Andrew W.K.

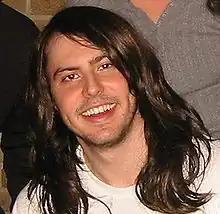
W.K. in 2006

Though "Close Calls with Brick Walls" failed to see wide release in 2006, W.K. continued to be active; he released a live concert DVD entitled "Who Knows?" in February of that year and presenting five screenings of the film in New York and Hollywood. In March 2006, during an episode of Sex Pistols guitarist Steve Jones' radio show "Jonesy's Jukebox", W.K. debuted a new song entitled "I'm a Vagabond". On November 26, 2008, under Universal Music Group, he released his fourth studio album, "The Japan Covers", which consists of cover versions of J-pop songs, as well as a compilation entitled "The Very Best So Far".